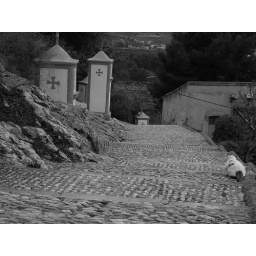
cat in between stations of the cross